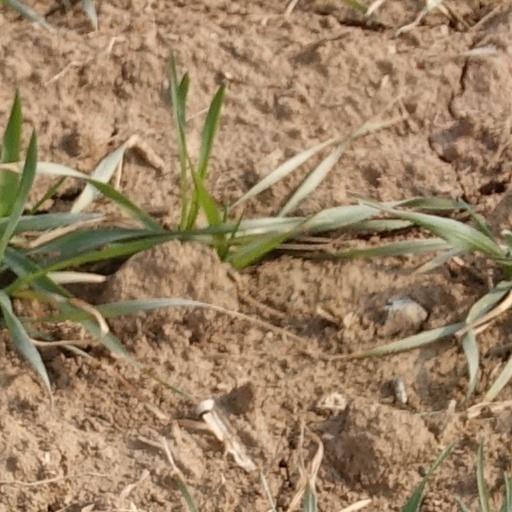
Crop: wheat